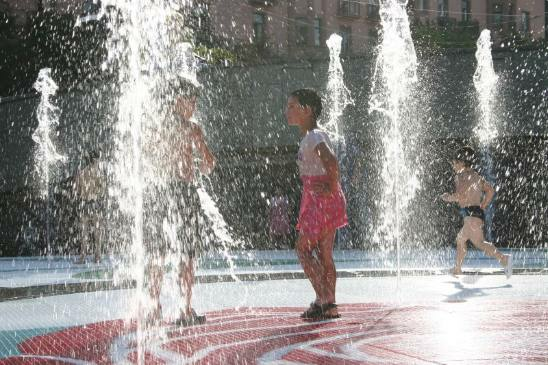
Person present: Yes